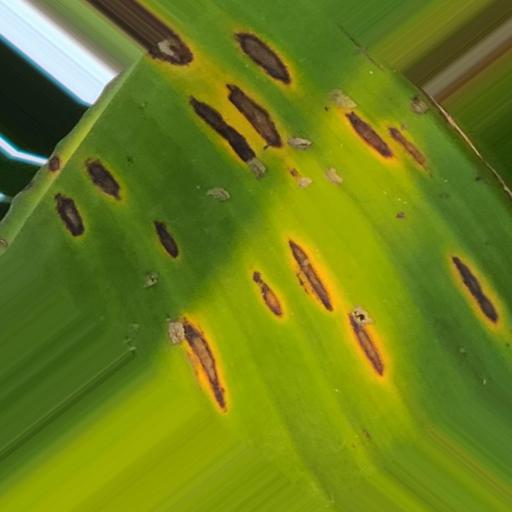
Label: yellow_sigatoka